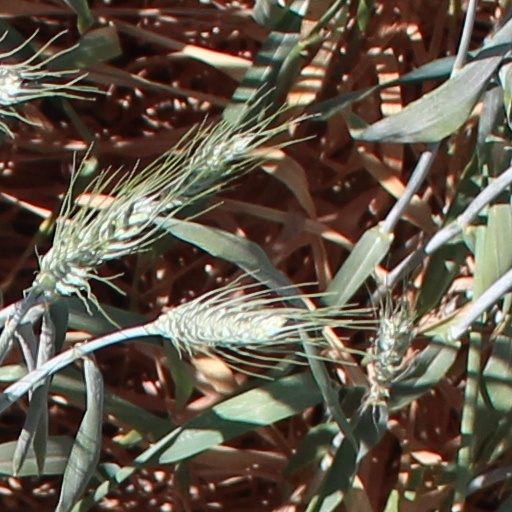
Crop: wheat